Japan–Myanmar relations

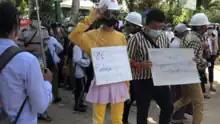
Protestors in cosplay in front of Japanese Embassy Yangon, 2021

In the aftermath of the 8888 Uprising and the subsequent State Law and Order Restoration Council coup, Japan's support was significantly reduced until the 2011 transition to civilian rule. Japan was one of few countries with meaningful influence to encourage national reconciliation but failed to exert its influence due to souring relations with the new military government. Japan, unlike Western countries, approved the name change to Myanmar in 1989. In 2003, Khin Nyunt, the Prime Minister of Myanmar visited Japan to attend a regional summit a few months after Japan froze aid to Myanmar after the military took Aung San Suu Kyi into custody.